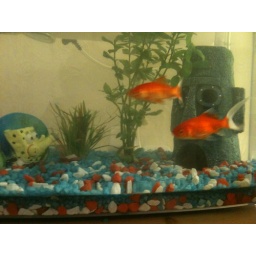
Cleaned it out for first time, bought some plants and skigwords home for the fish to swim in